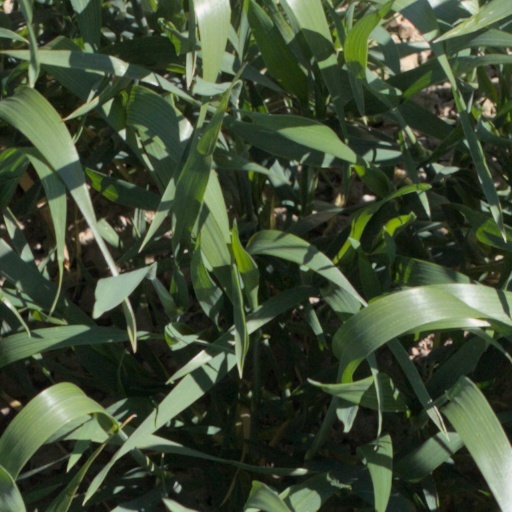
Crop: wheat